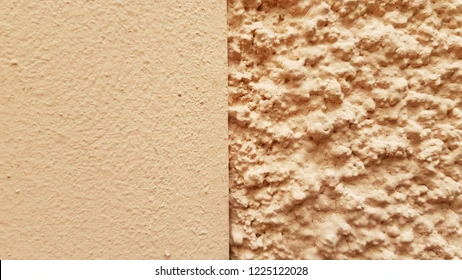
Adjective: smoother
Antonym: rougher